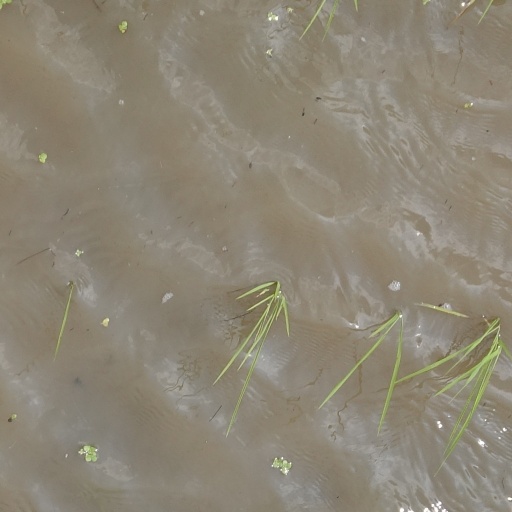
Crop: rice